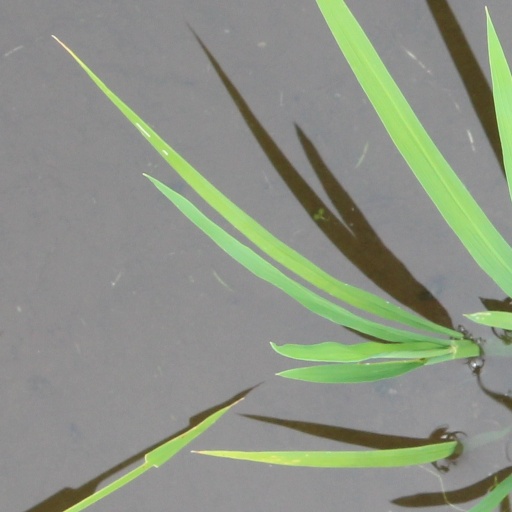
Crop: rice